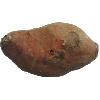
Label: potato_sweet